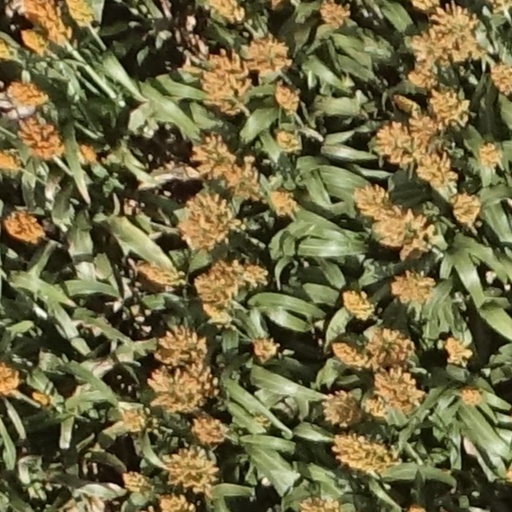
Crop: sorghum